Franklin Cleckley

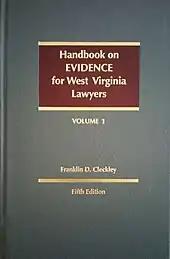
Cleckley's two volume "Evidence Handbook"

Cleckley wrote over 100 majority opinions for the Supreme Court, in addition to numerous concurring opinions and dissents. He was also the original drafter of the West Virginia Rules of Criminal Procedure, the West Virginia Rules of Evidence, and the drafter of the 1984 Revisions of the Local Rules of United States District Court for the Northern District of West Virginia.